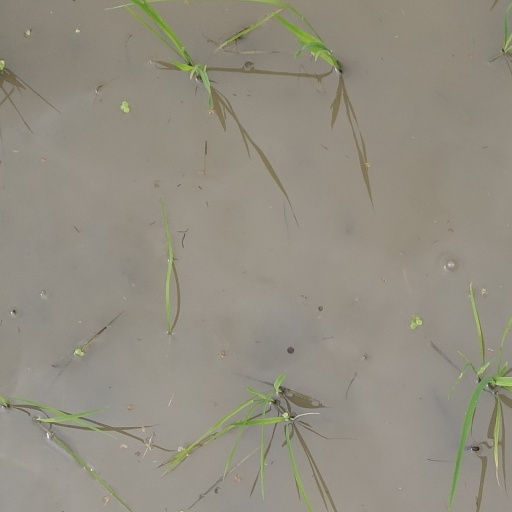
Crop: rice